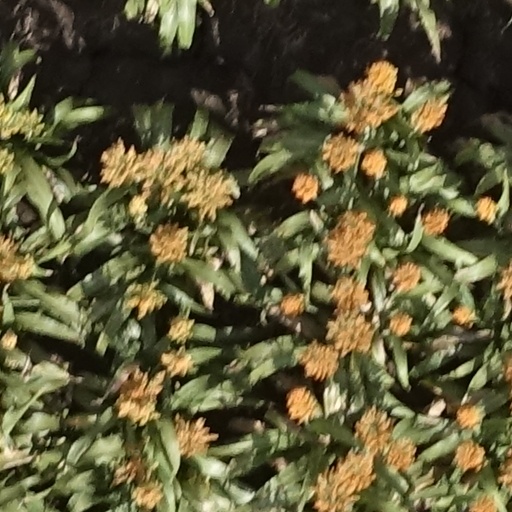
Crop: sorghum